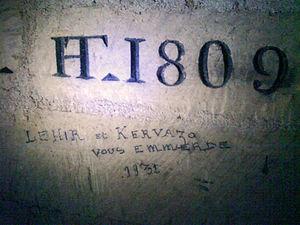
Trace écrite sur une confortation construite sous Héricart de Thury, en 1815, dans le réseau de carrières de Chaillot (16e arrondissement de Paris, France).
Les carrières du 16ᵉ arrondissement de Paris constituent un ensemble de petits réseaux de galeries souterraines.